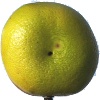
Label: Pomelo Sweetie 1